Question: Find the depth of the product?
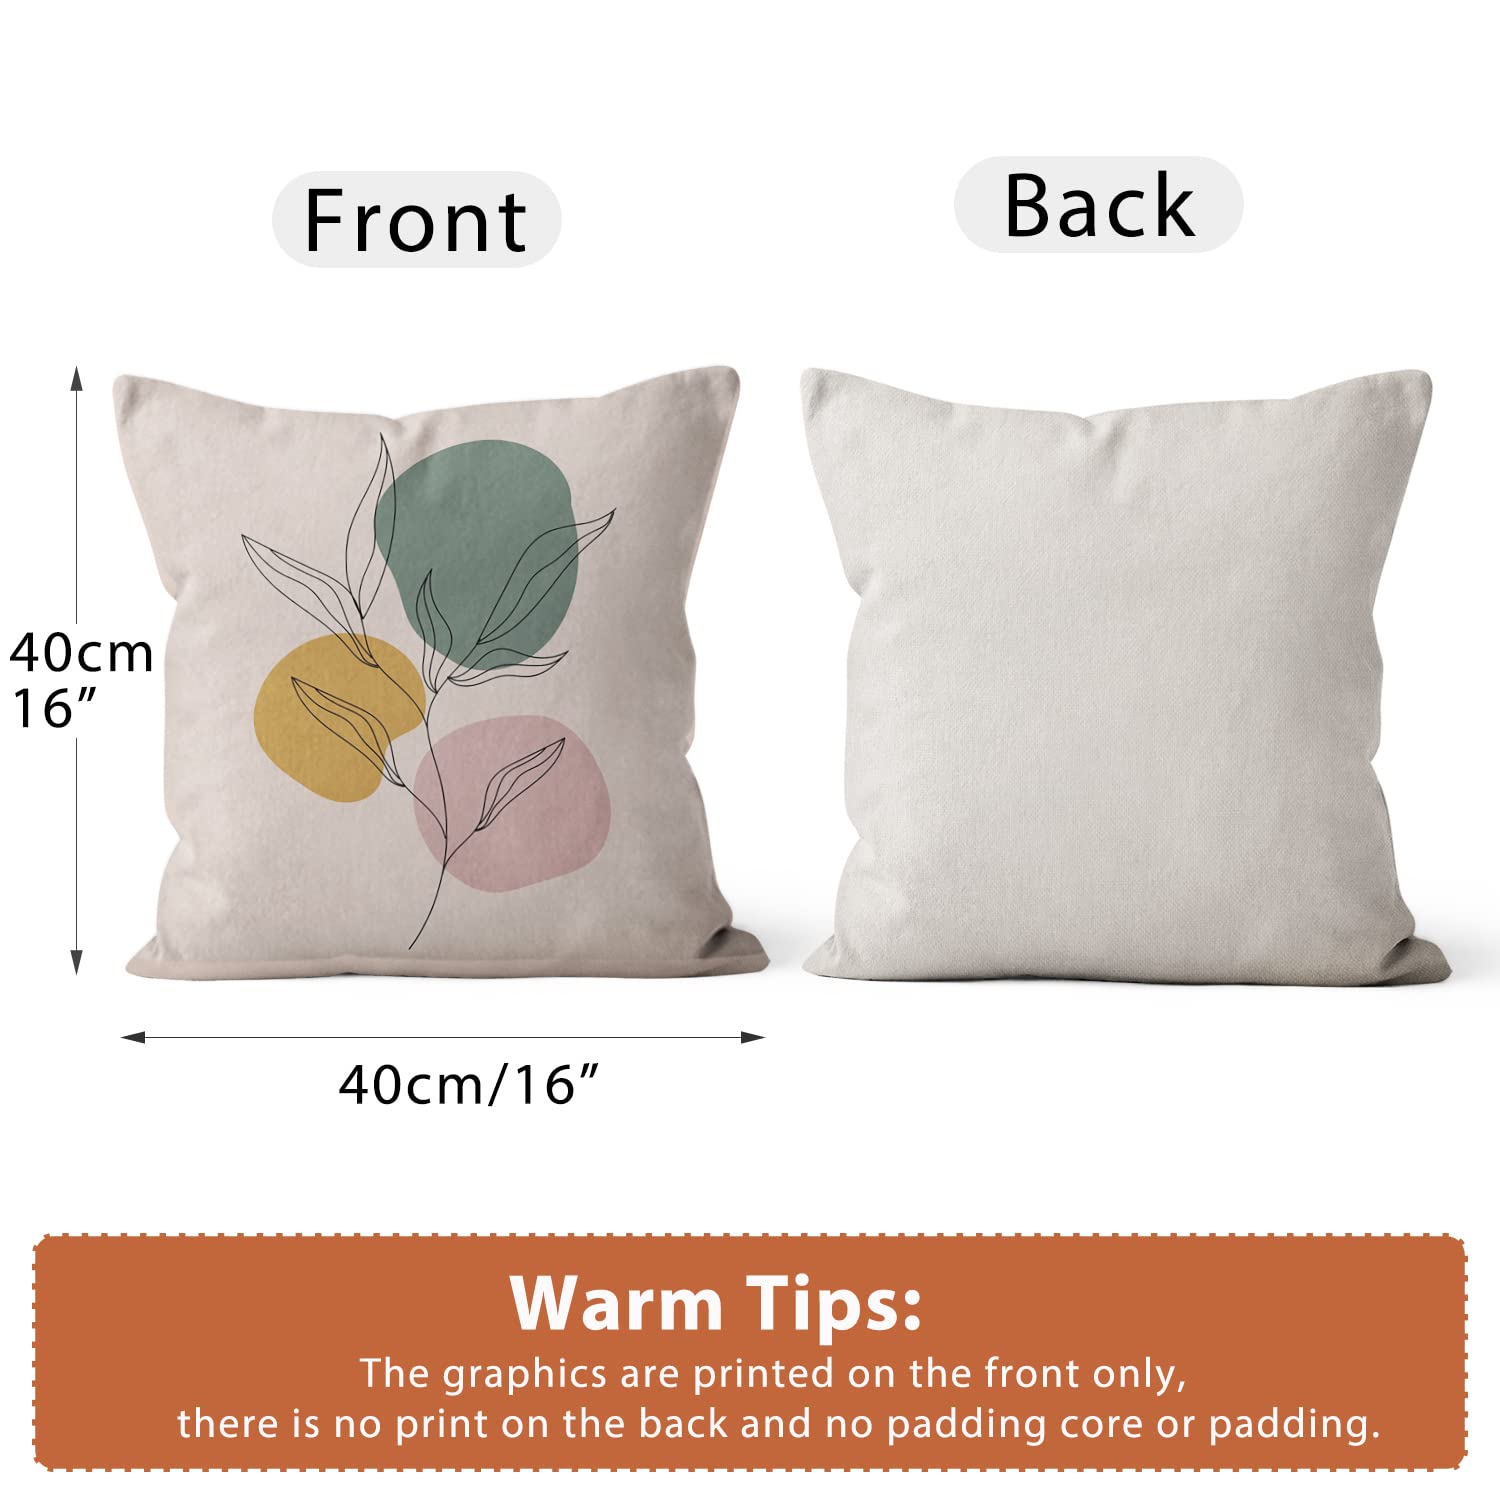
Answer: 16.0 inch